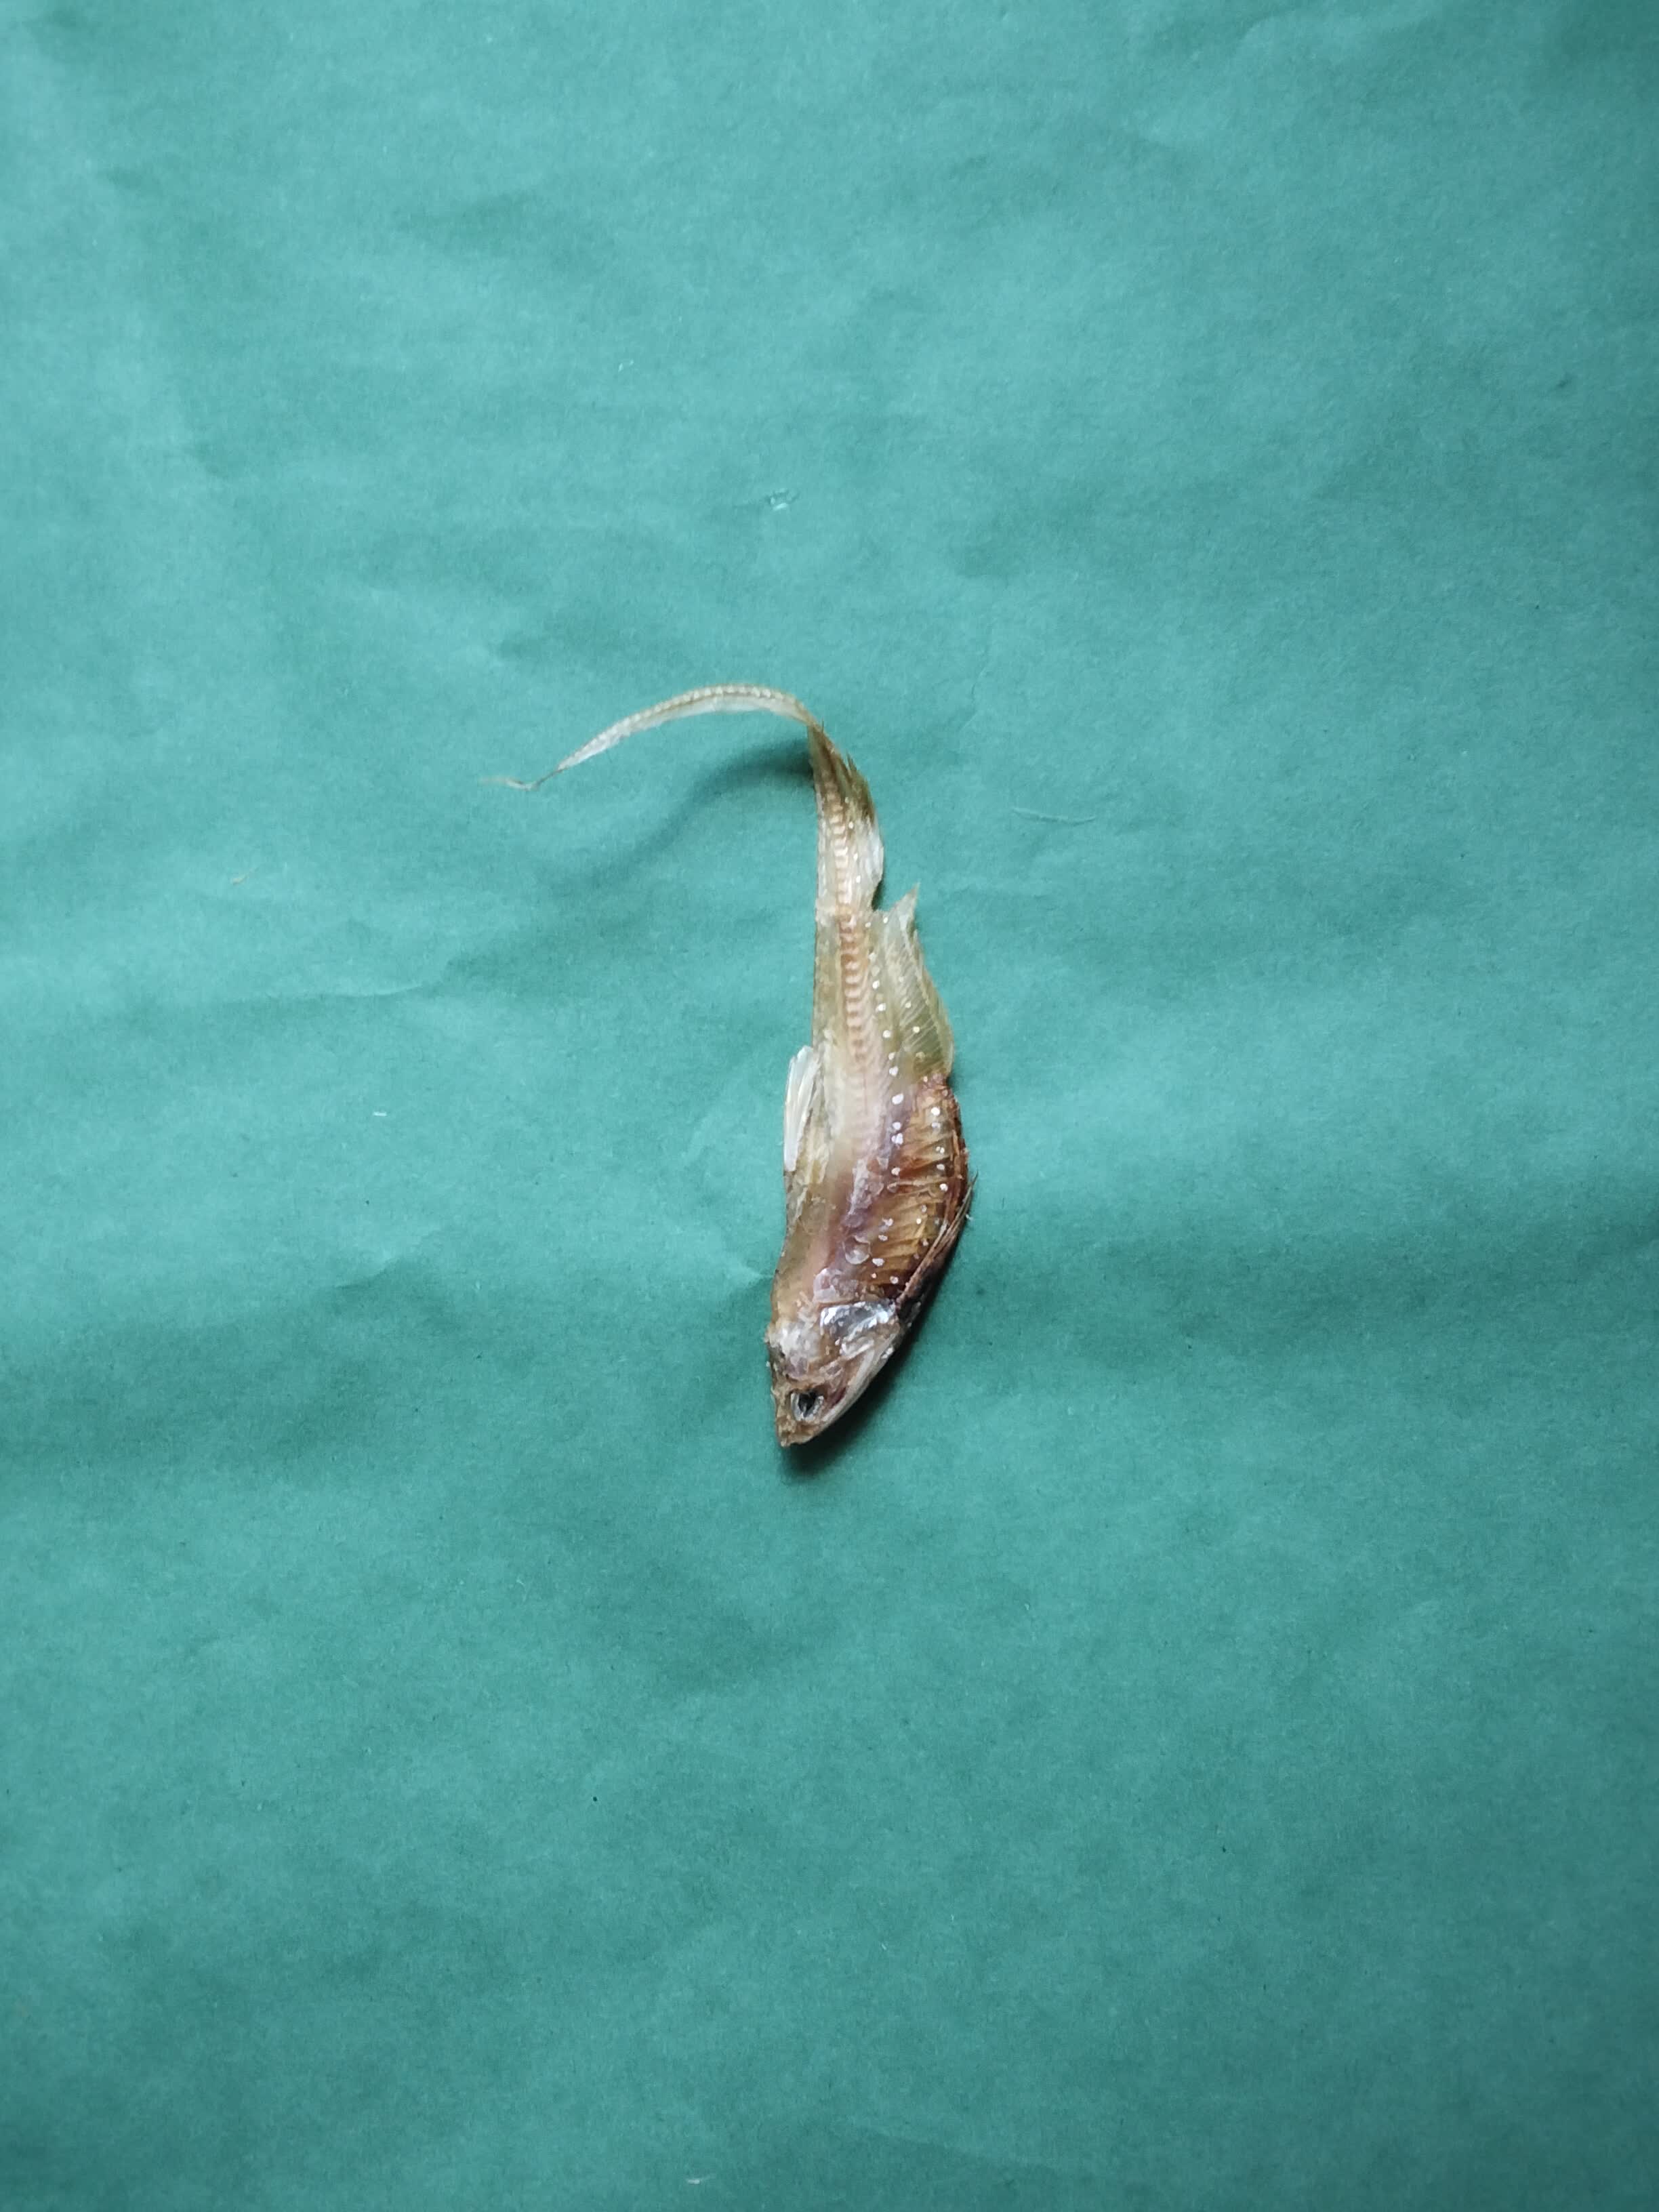
Species: Shundori